Describe the emotion expressed in this image:  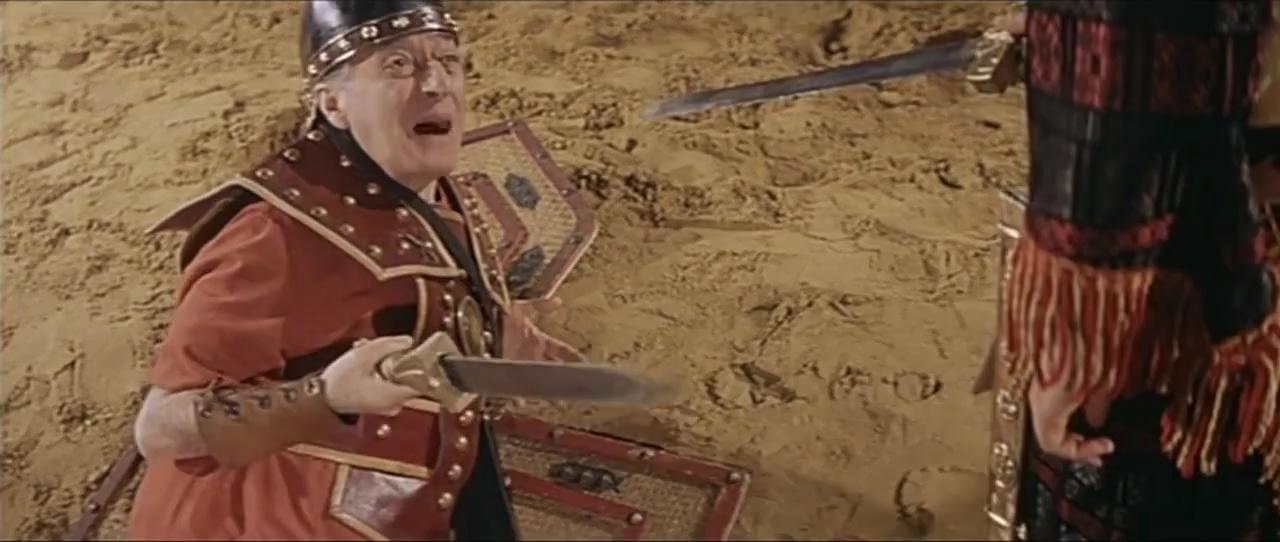
This person displays Pain, valence and arousal with low intensity.